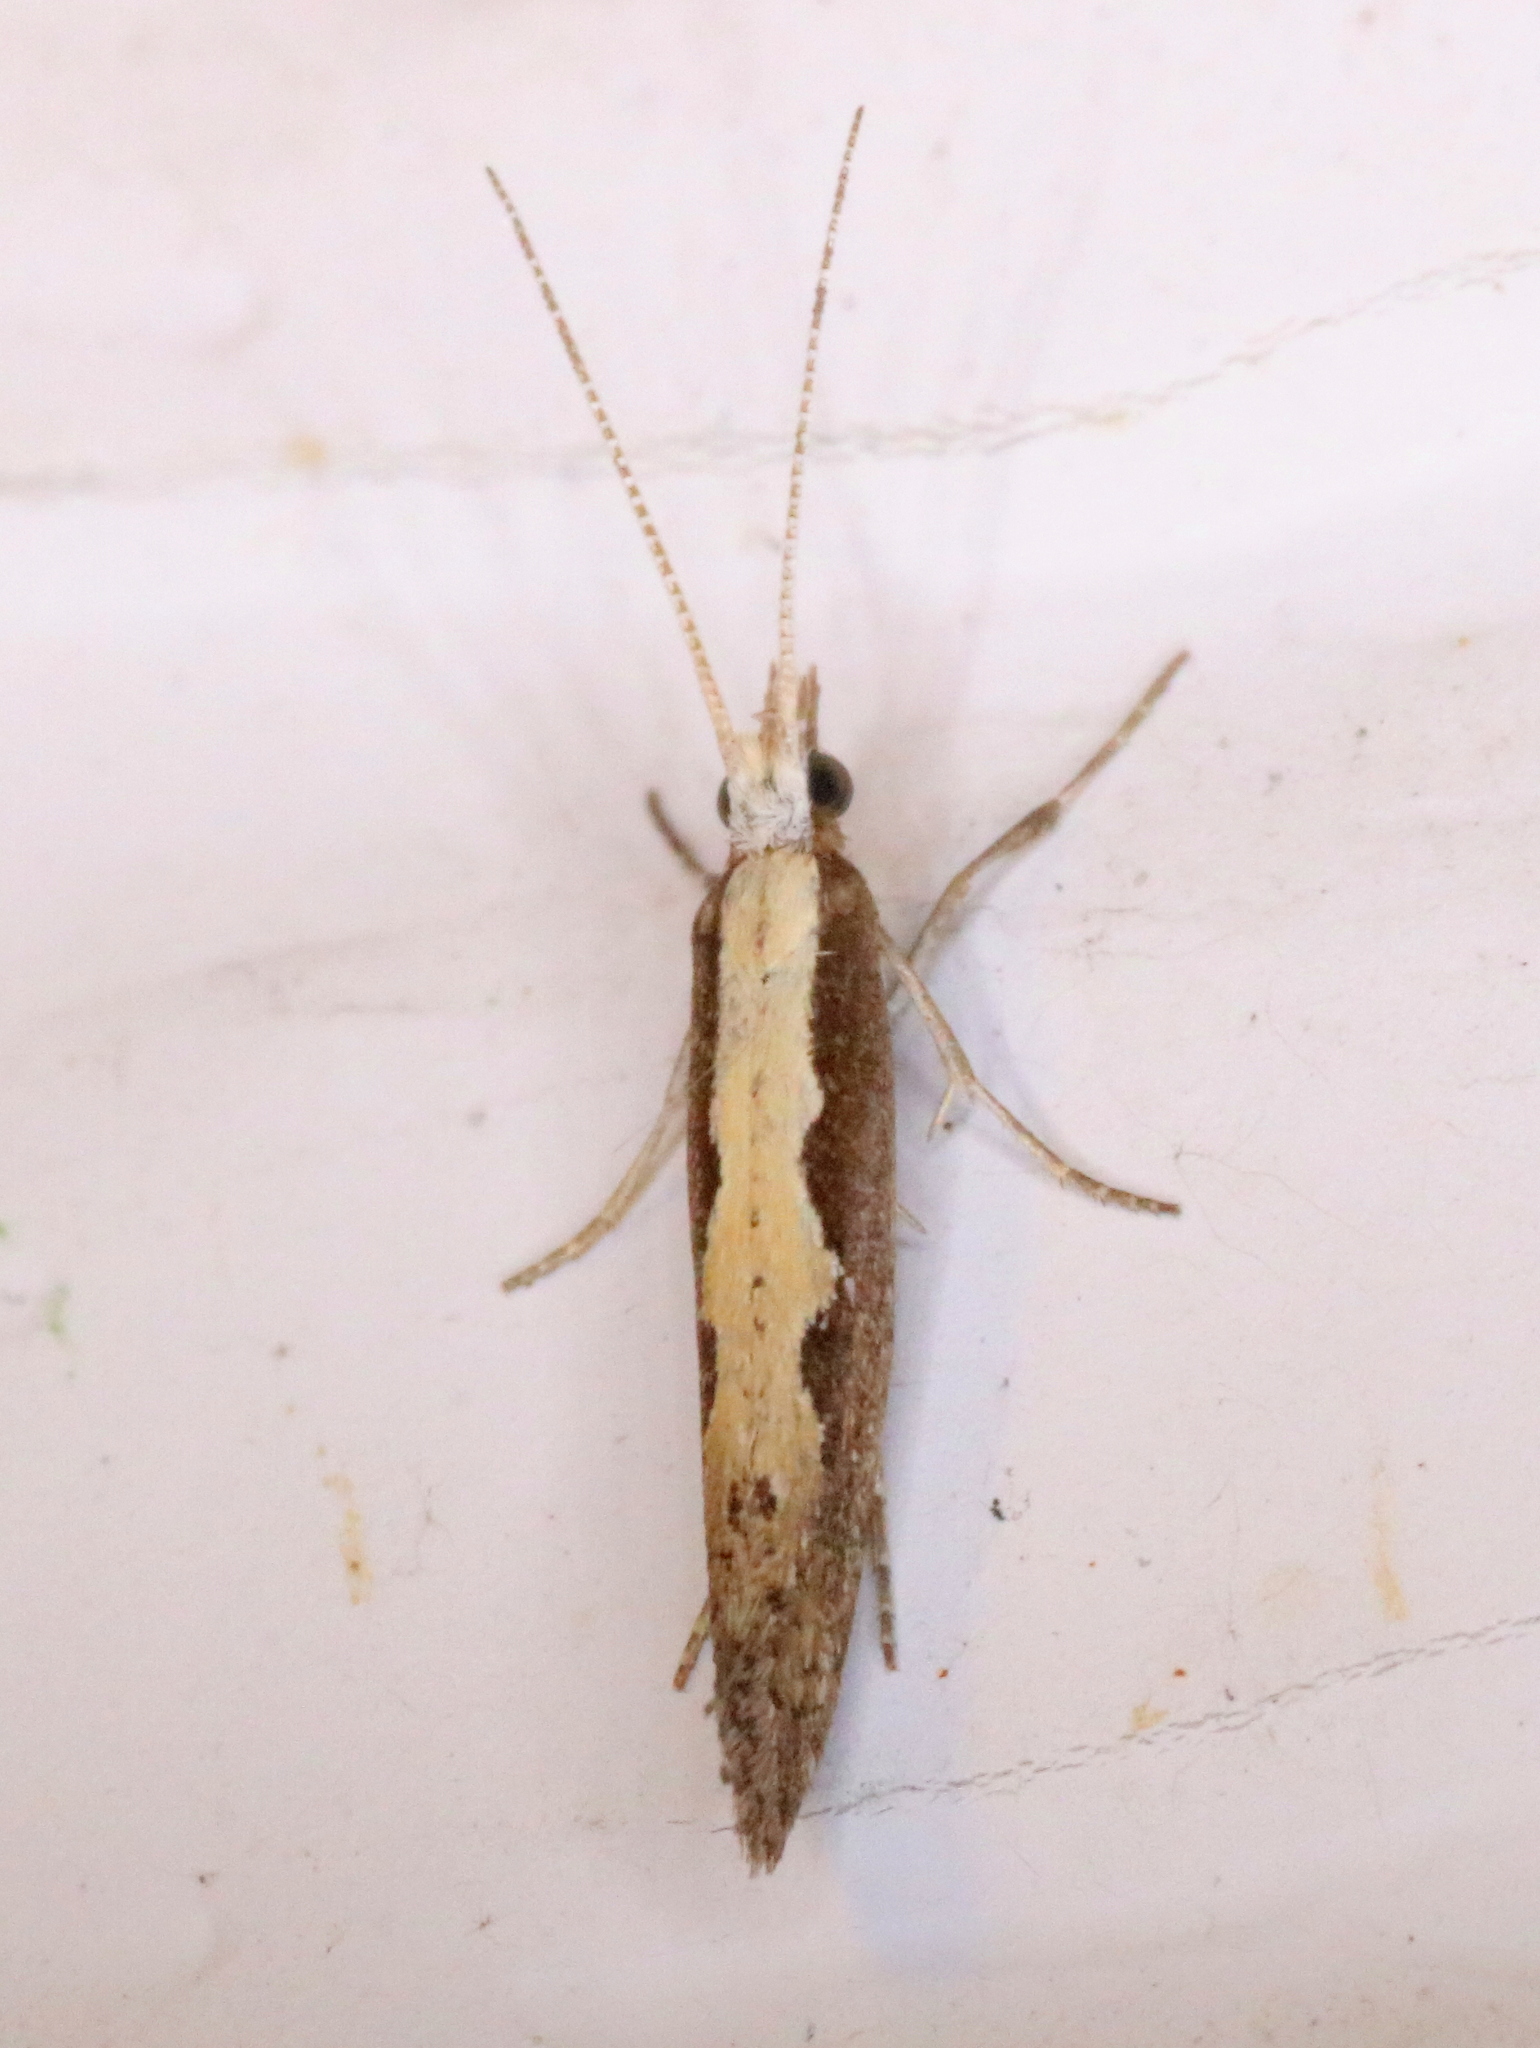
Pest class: diamondback_moth